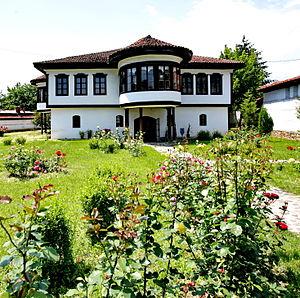
Gjakovë en albanais et Đakovica en serbe latin est une ville et une commune du Kosovo. Elle fait partie du district de Gjakovë/Đakovica ou du district de Pejë/Peć. Selon le recensement kosovar de 2011, la ville intra muros compte 40 827 habitants et la commune/municipalité 94 556.
Cet article propose une liste des monuments culturels du Kosovo. Elle intègre des monuments inscrits dans les registres de l'Institut pour la protection du patrimoine de la République de Serbie et sur la liste de l'Académie serbe des sciences et des arts, en tant que le Kosovo est encore considéré comme une province autonome par la Serbie et une partie de la communauté internationale ; parallèlement le Kosovo, qui a proclamé son indépendance en 2008, a établi une liste provisoire de monuments culturels.